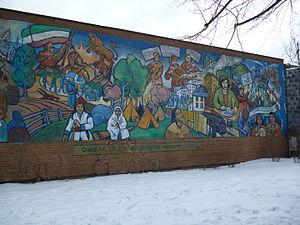
Fresque du parc Compagnons-de-Saint-Laurent, à Montréal.
Les Compagnons de saint Laurent est une troupe de théâtre fondée en août 1937 au collège de Saint-Laurent, à Ville Saint-Laurent, sous la direction du père Émile Legault, c.s.c., et grâce à l'insistance de Roger Varin, considéré comme le cofondateur. Une bonne partie du financement de la troupe viendra au début du Docteur Léonide François Lavigne, père de François Lavigne un des membres originaux de la troupe. Le Docteur Lavigne est aussi considéré comme co-fondateur de la troupe. Bien que son père n'acceptera jamais que son fils choisisse le metier de comédien, il fournit tout de même une aide financière considérable à la troupe. Entre autres, il achètera la propriété et la ferme qui serviront pour un temps de lieu de répétition pour la troupe. Des dires de François Lavigne, l'édifice était froid et difficile à chauffer l'hiver et les membres de la troupe n'aimaient pas particulièrement ces conditions. Le Docteur Lavigne vendra éventuellement la propriété, qui détient la distinction d'avoir été achetée plus tard par Félix Leclerc qui en fera son domicile. Cette propriété est maintenant patrimoine québécois.
Champ des possibles